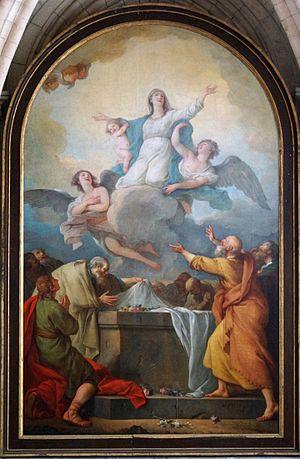
Peinture de l'Assomption de la Vierge, Cathédrale Notre-Dame de Laon.
Jean-Simon Le Bouteux, dit Berthélemy, né le 5 mars 1743 à Laon, et mort le 1ᵉʳ mars 1811 à Paris, est un peintre français.
La cathédrale Notre-Dame de Laon est une église catholique située à Laon, dans le département de l'Aisne, en région Hauts-de-France.